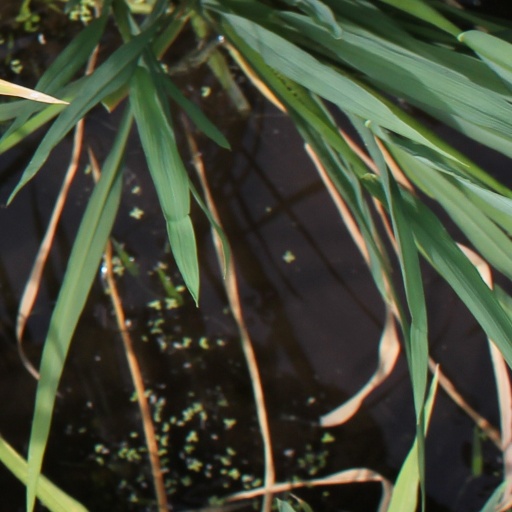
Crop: rice